Yirmisekizzade Mehmed Said Pasha

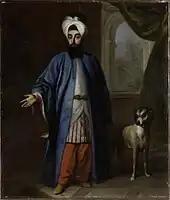
Mehmed Said in Stockholm as ambassador in 1733, by Georg Engelhard Schröder (now in the Pera Museum).

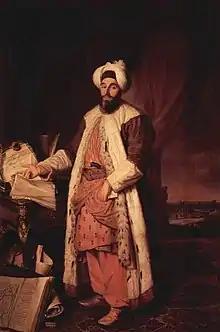
Mehmed Said (then an Efendi) in Paris as ambassador in 1742, by Joseph Aved (now in the Musée de Versailles).

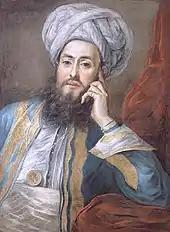
Mehmed Said in Paris in 1742, by Charles-Antoine Coypel.

Yirmisekizzade Mehmed Said Pasha (died October 1761), earlier in his life known as Mehmed Said Efendi (sometimes spelled Sahid Mehemet Effendi in France), was an Ottoman statesman and diplomat. He was Grand Vizier of the Ottoman Empire from October 25, 1755, to April 1, 1756.